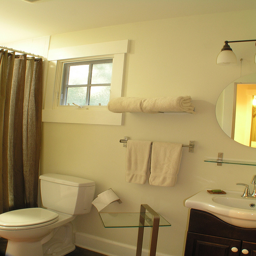
Small renovated residential bathroom using glass and chrome
A small and well appointed bathroom in a house.
A white bathroom with white towels and brown shower curtain
A clean bathroom features folded towels, a toilet and a sink.
Modern bathroom with glass table and chrome towel racks.